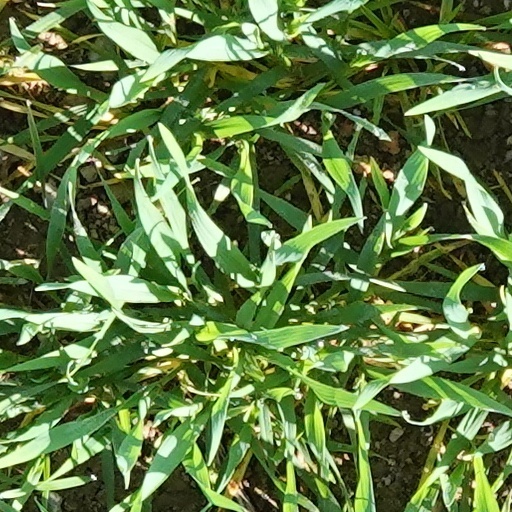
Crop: wheat